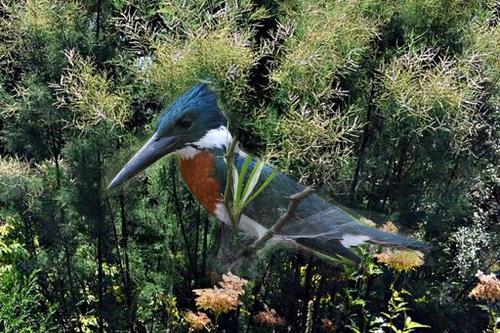
Bird species: Ringed_Kingfisher
Bird type: landbird
Background: land